Golf in Scotland

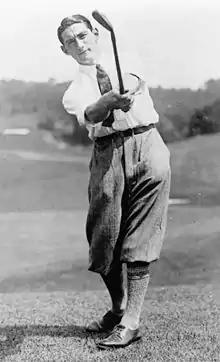
Tommy Armour, 'The Silver Scot'

Several Scots golfers are members of the World Golf Hall of Fame. Players marked * are also members of the Scottish Sports Hall of Fame: